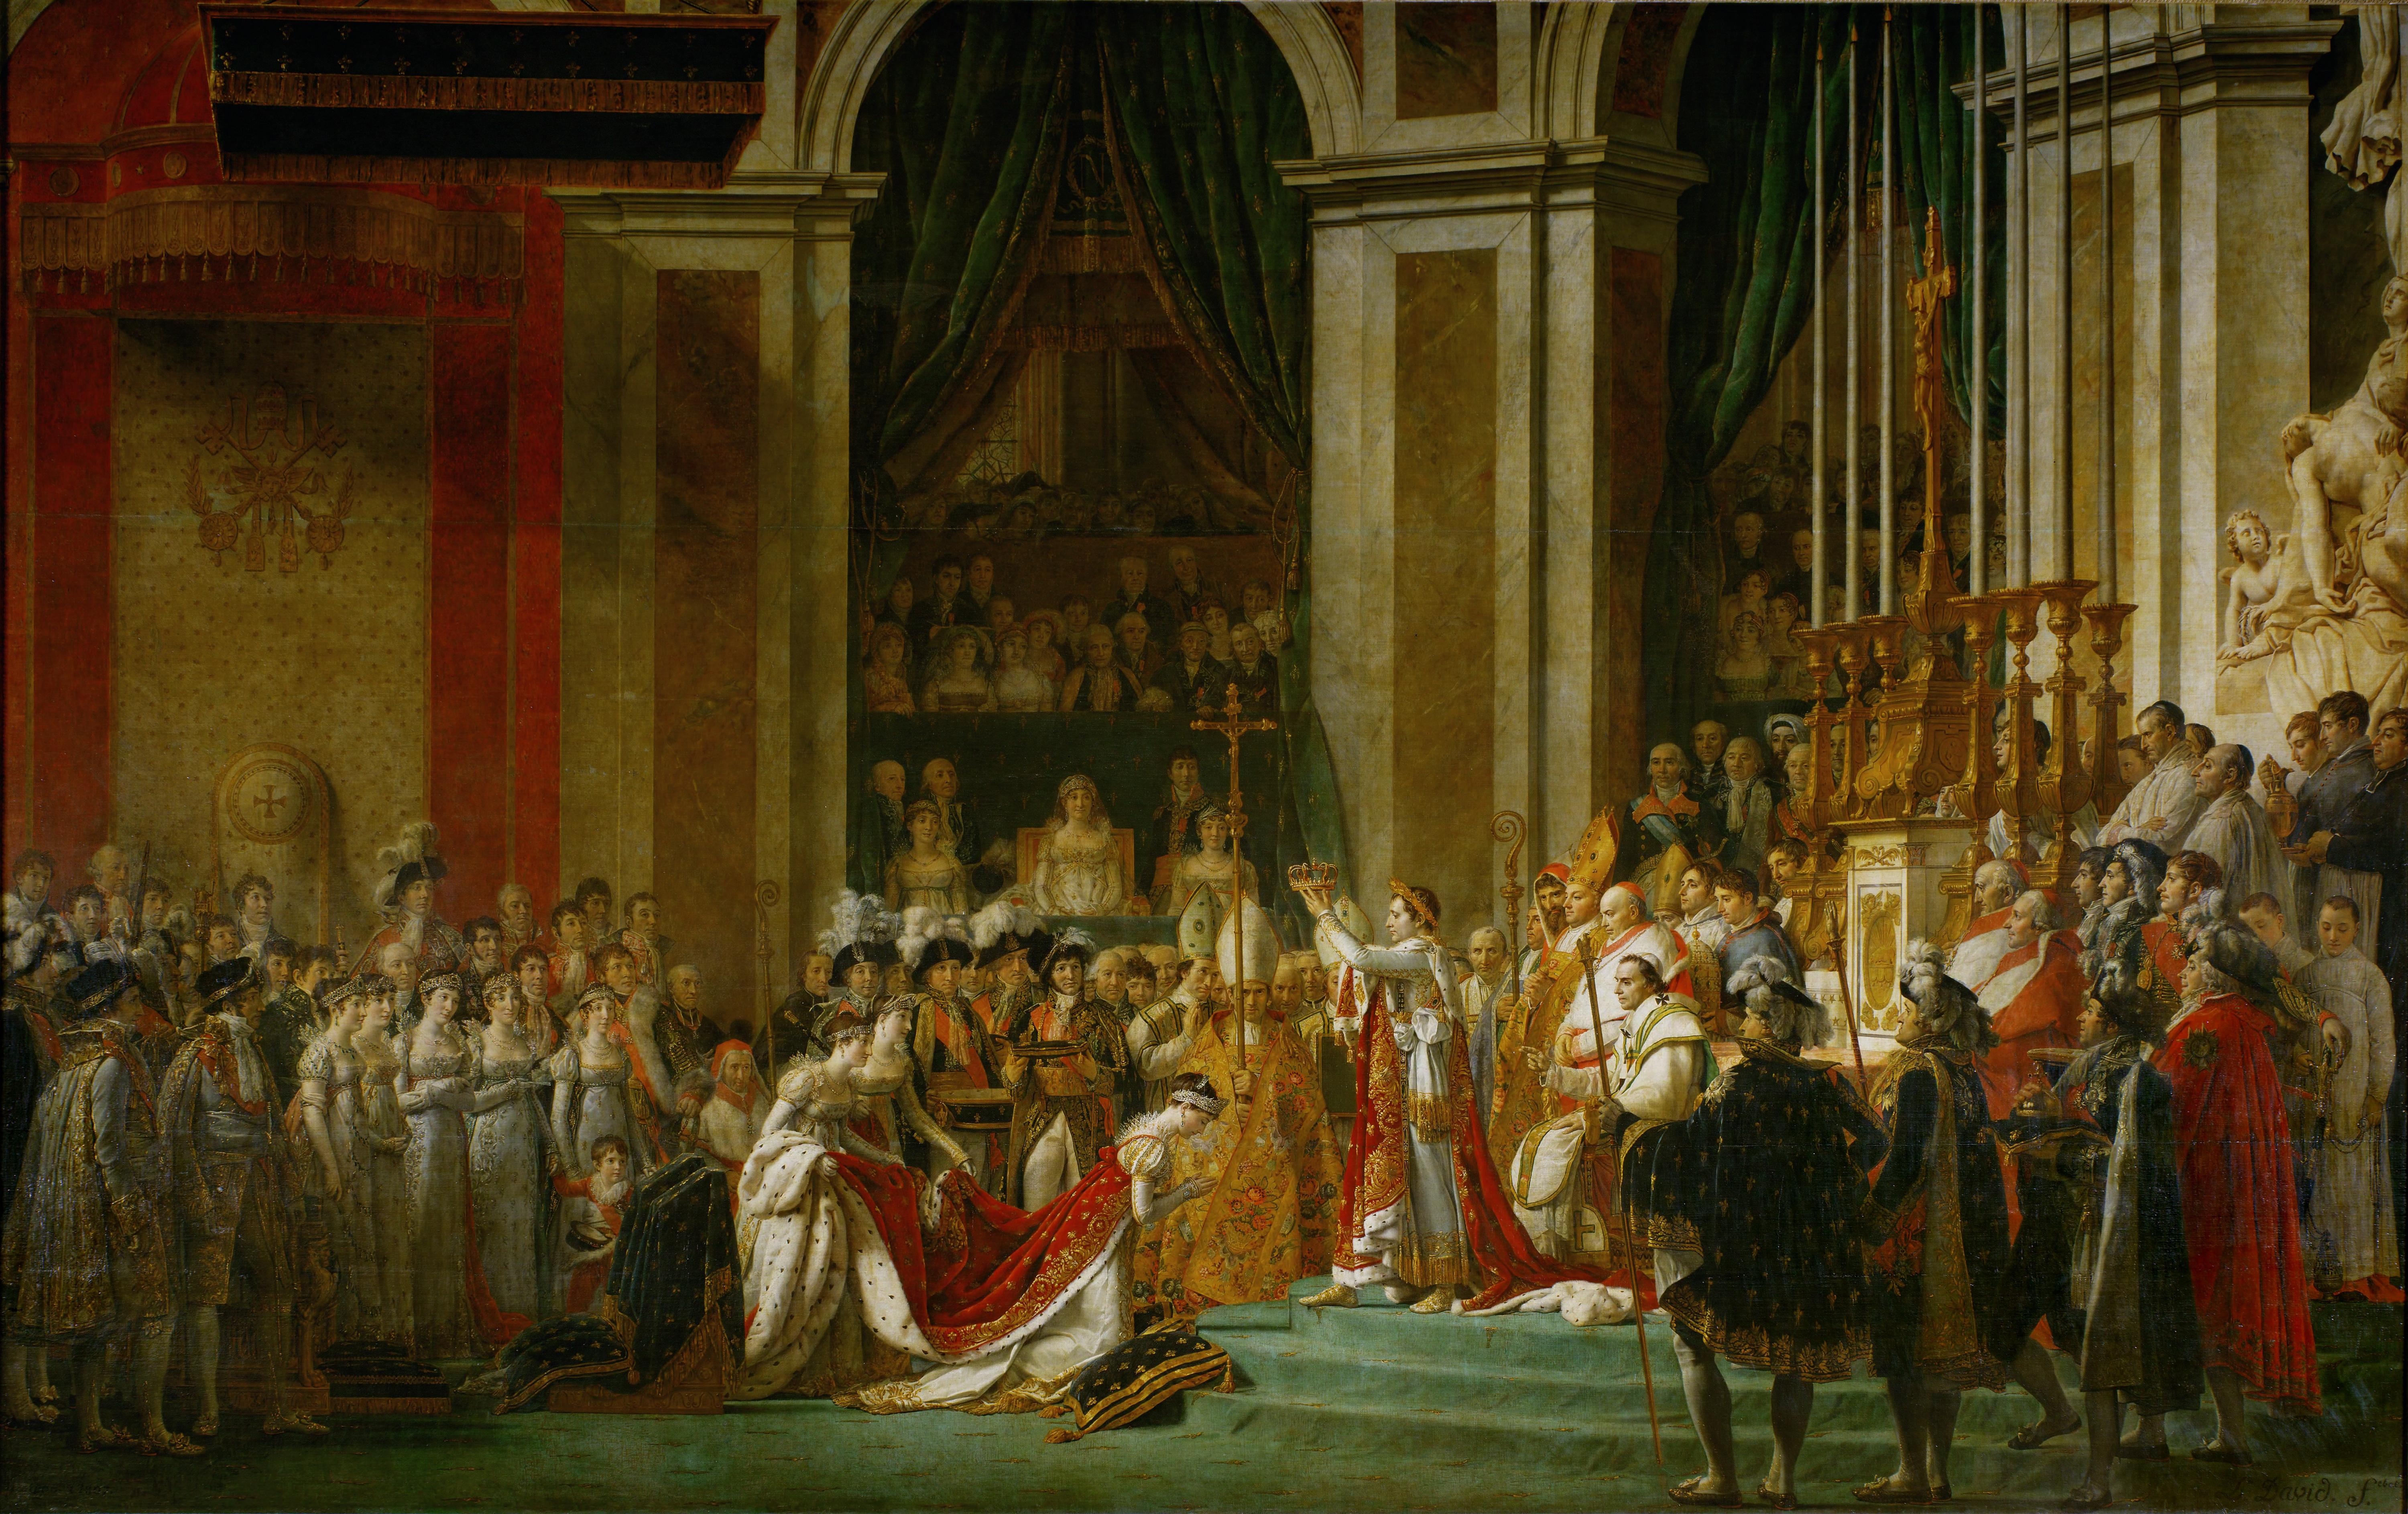
place of worship, painting, art, altar, napoleon, david, oil painting, notre dame, josephine, ancient history, 1804, the coronation, the december 2